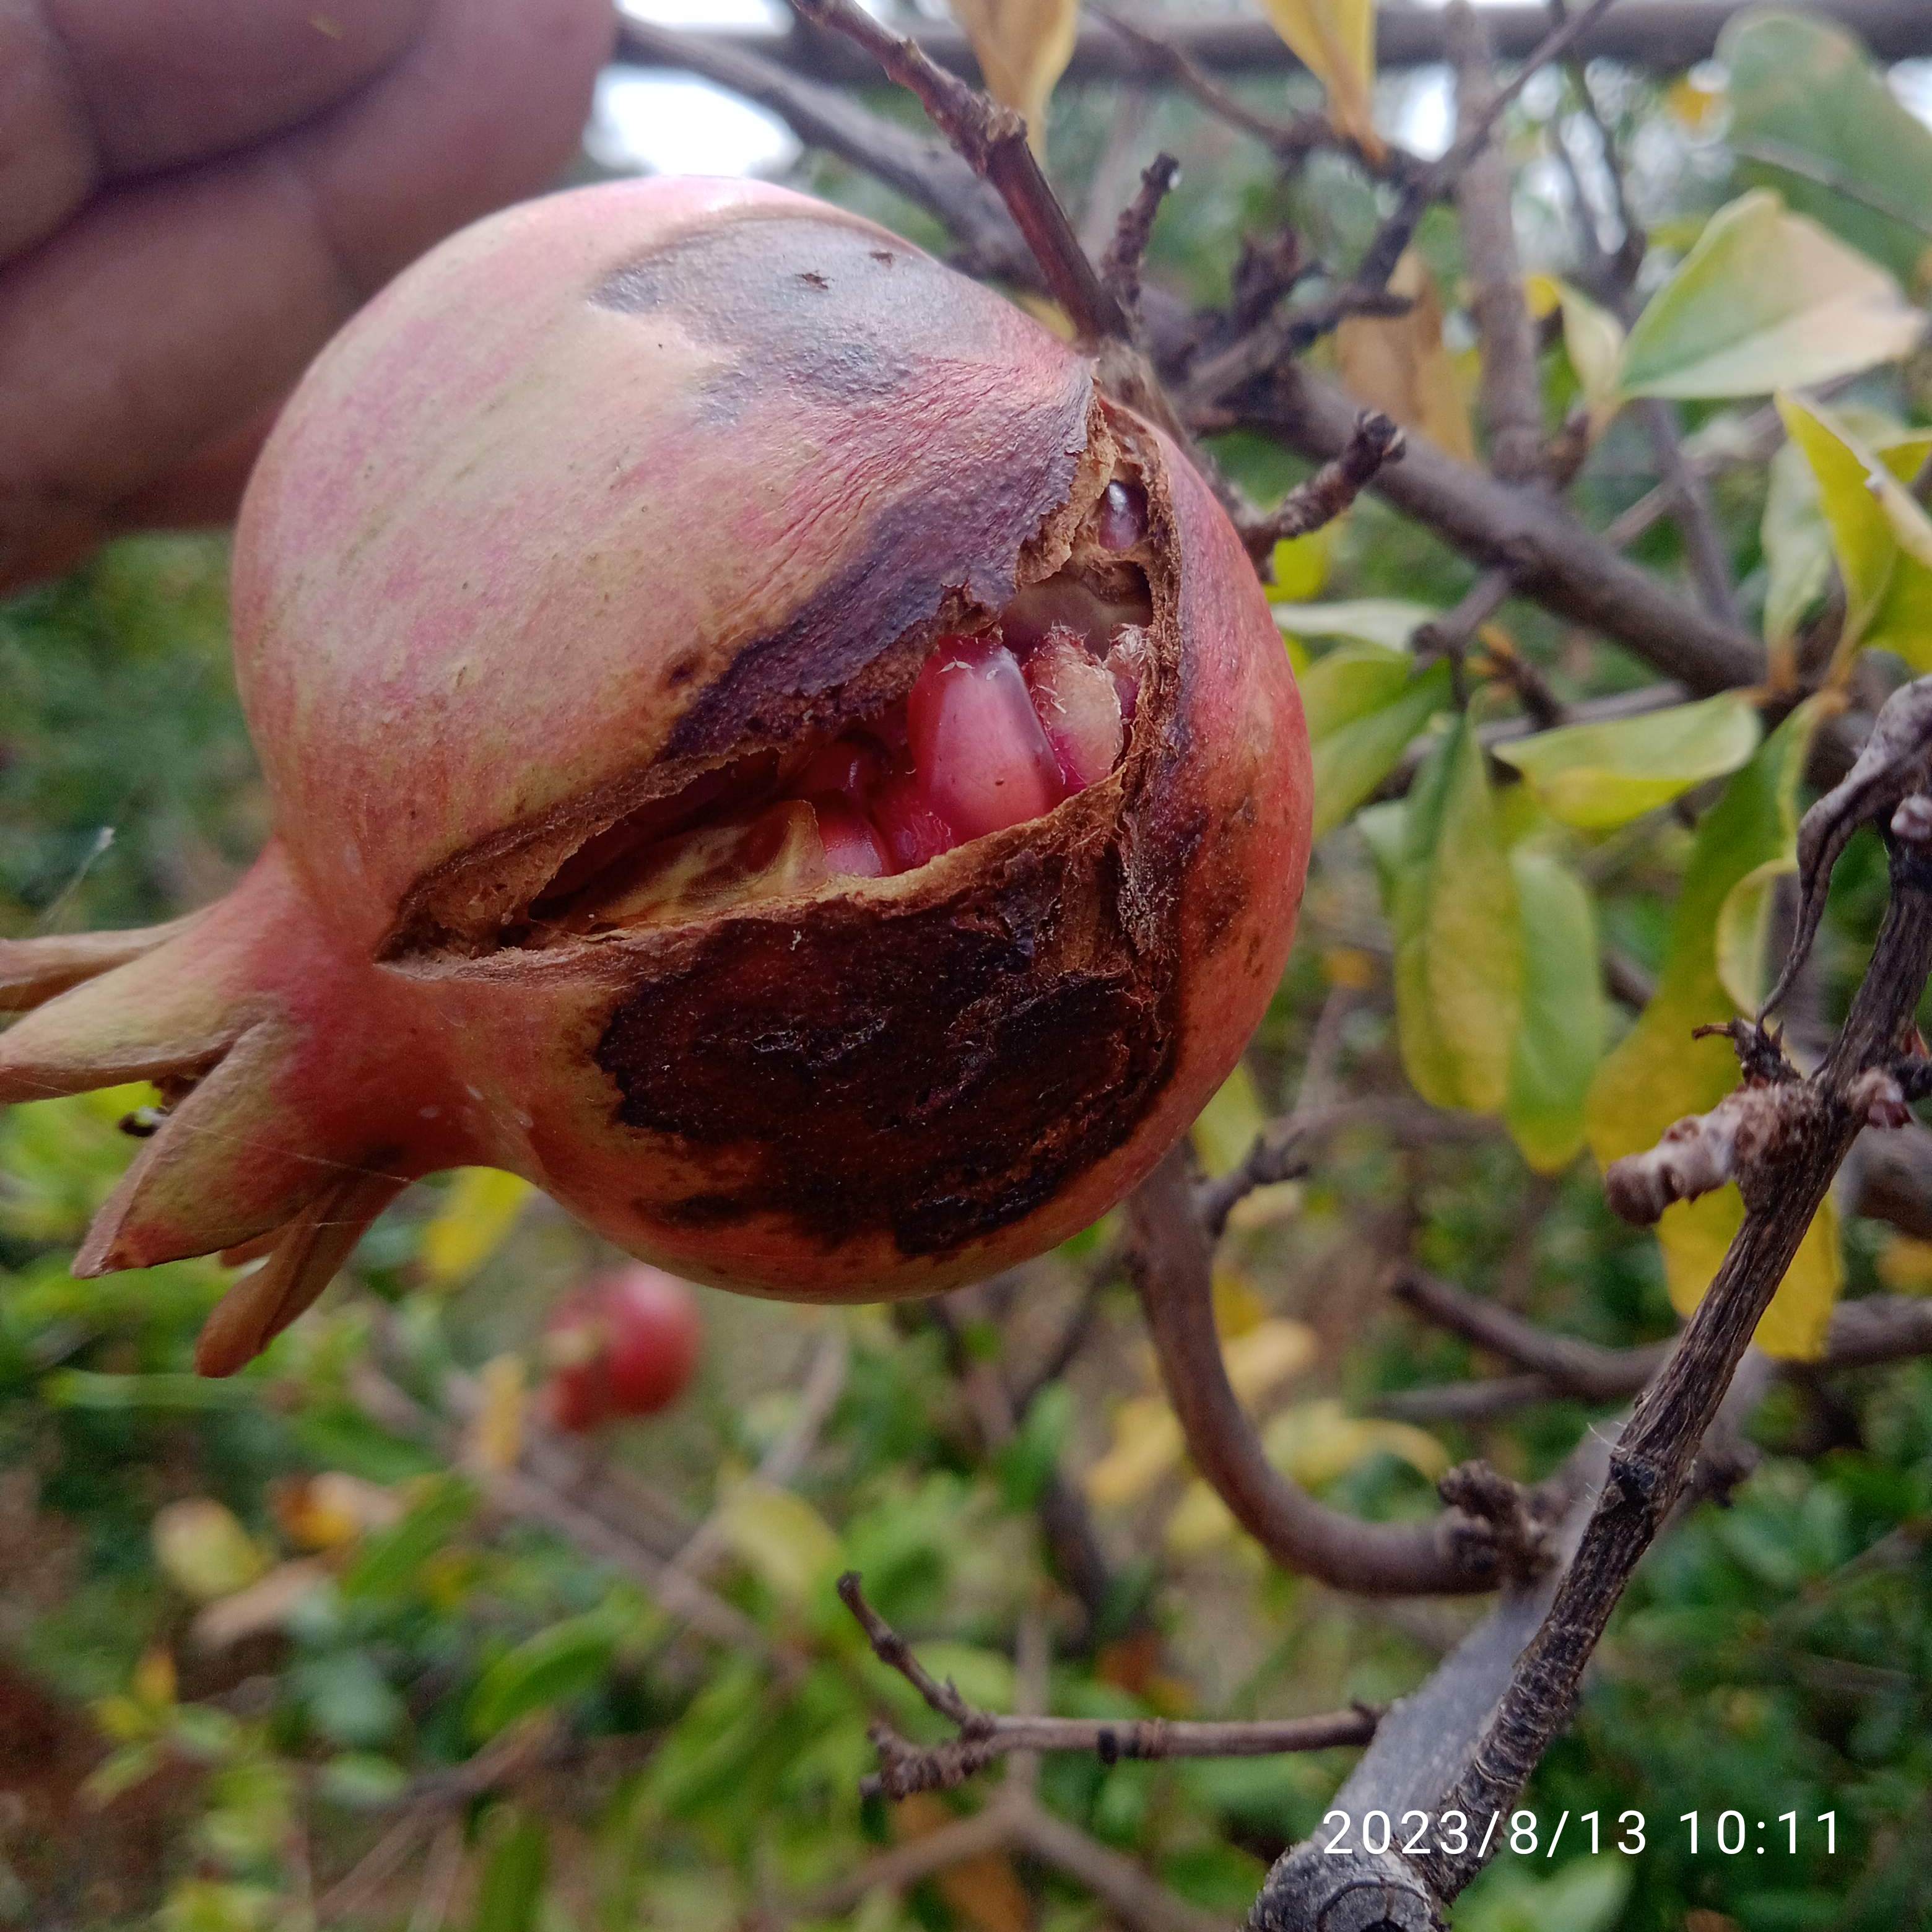
Label: Bacterial_Blight